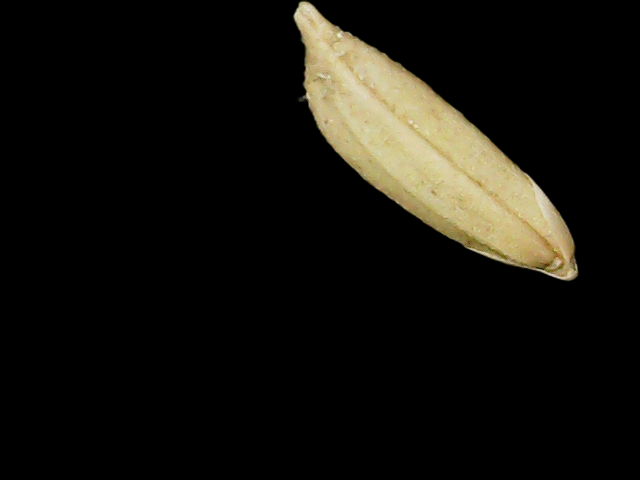
Rice variety: Binadhan12